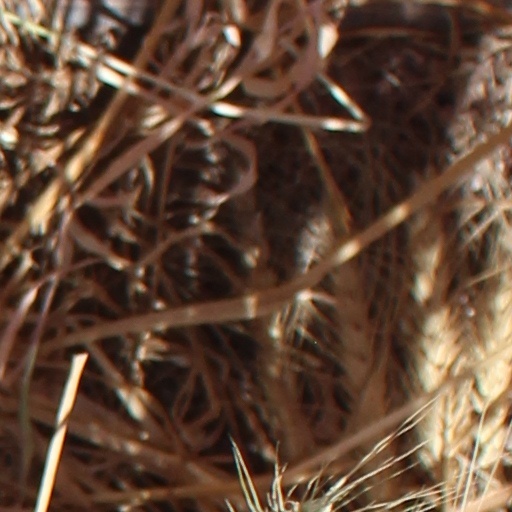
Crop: wheat